Deuljwi

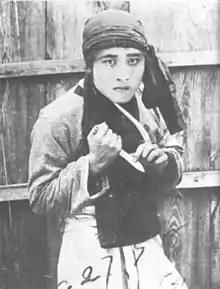
Na Woon-gyu in Deuljwi (1927)

Deuljwi is a 1927 Korean film written, directed, edited by and starring Na Woon-gyu (1902–1937). It premiered at the Danseongsa Theater in Seoul.